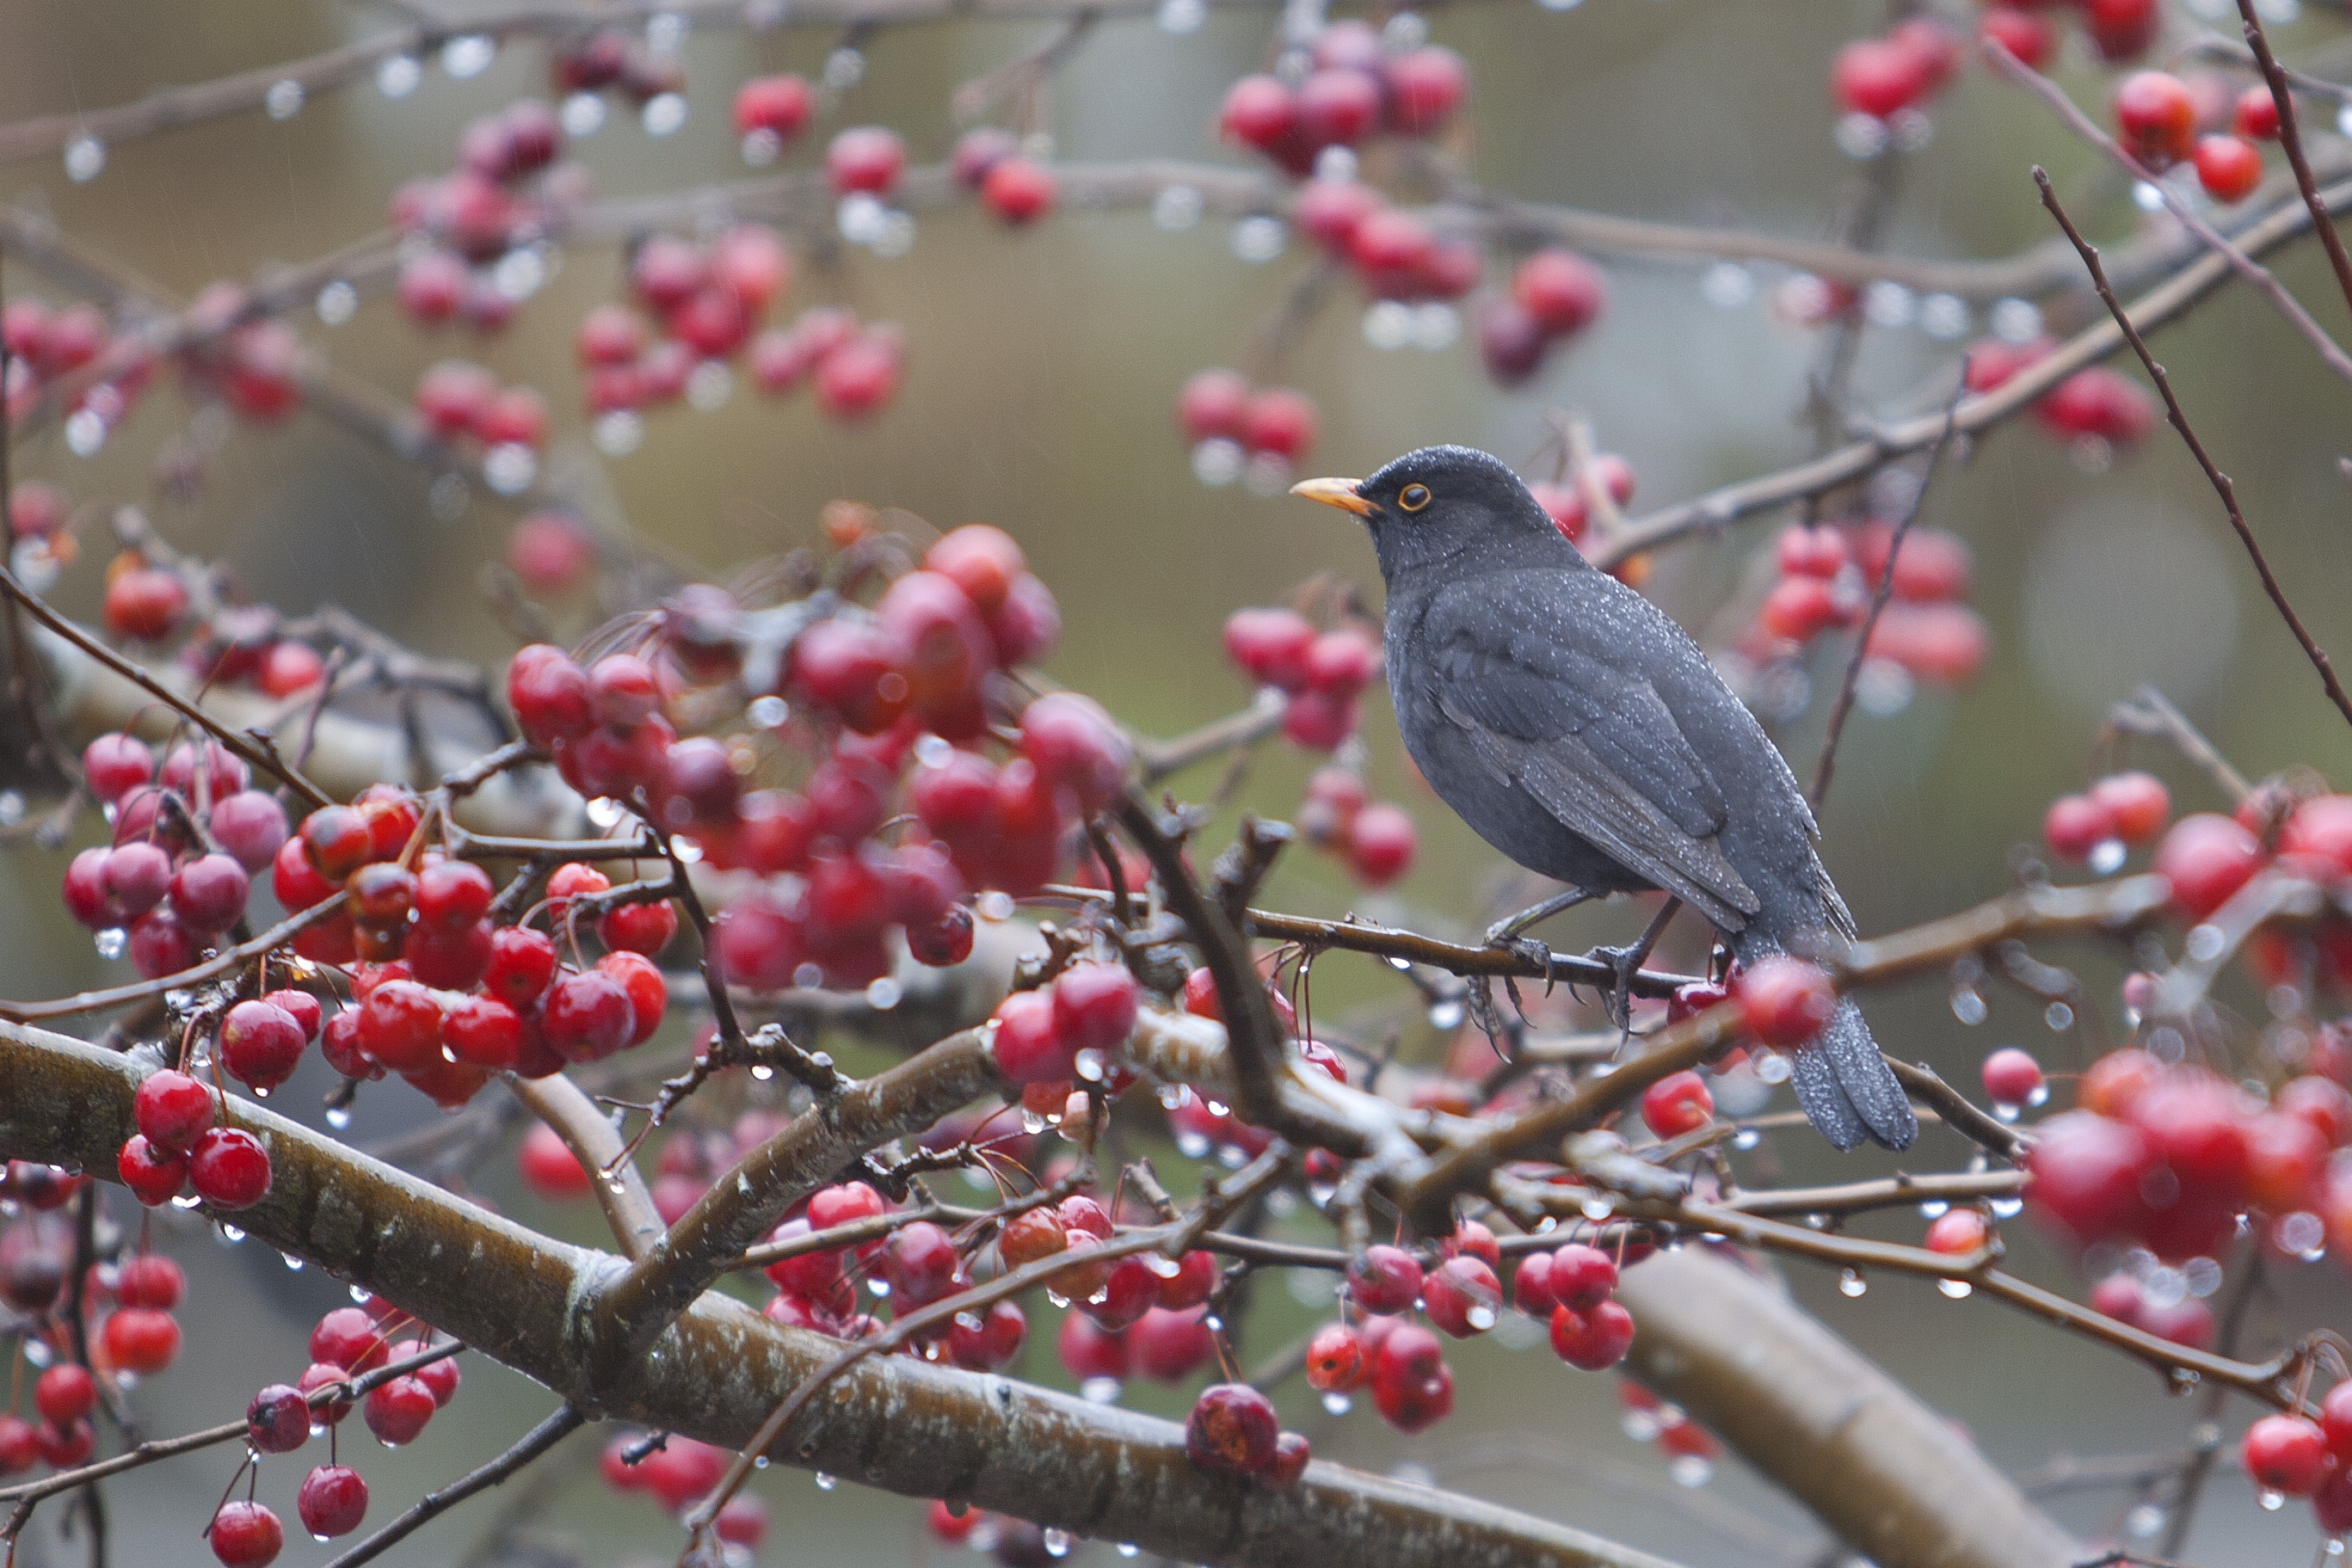
nature, branch, blossom, bird, plant, leaf, flower, wet, red, produce, autumn, black, fauna, twig, netherlands, berries, animals, fruits, blackbird, rose hip, perching bird